Rhône's 10th constituency

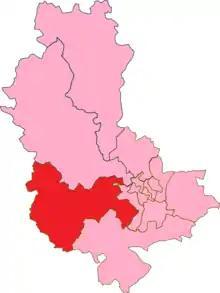
Rhône's's 10th Constituency shown within Rhône

The 10th constituency of the Rhône (French: "Dixième circonscription du Rhône") is a French legislative constituency in the Rhône "département". Like the other 576 French constituencies, it elects one MP using a two round electoral system.